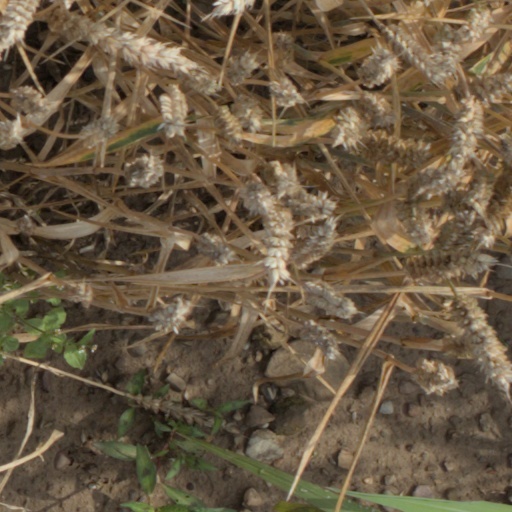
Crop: wheat